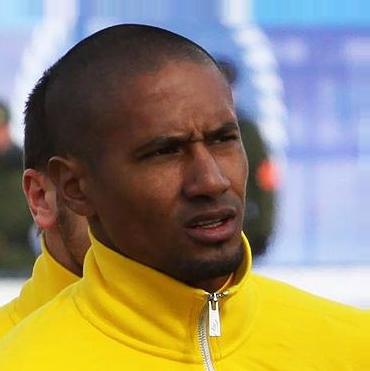
Age: 27